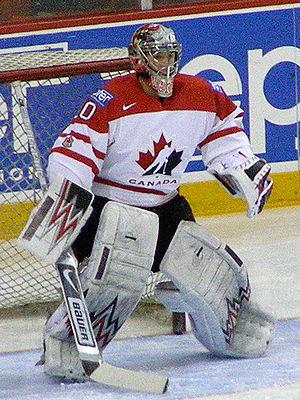
On compte, à ce jour, douze gardiens de but ayant marqué un but en Ligue nationale de hockey. Le poste de gardien de but, en hockey sur glace, oblige le joueur à rester à proximité des cages et à rester en deçà de la ligne centrale de la patinoire. Il est donc à priori impossible que celui-ci puisse marquer un but en condition normale de jeu, sauf si les cages adverses sont vides. Ainsi, les seuls buts marqués par des gardiens dans l'histoire de la Ligue nationale de hockey l'ont été, sans exception, lorsque le gardien des buts adverses était absent des cages. L'exploit dépend également de la trajectoire du tir : celui-ci, qui s'effectue à l'autre extrémité de la patinoire, doit être suffisamment puissant et hors d'atteinte des défenseurs.